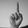
ASL letter: D